Common wood pigeon

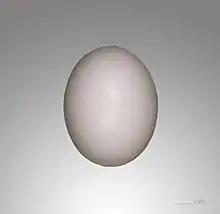
Egg

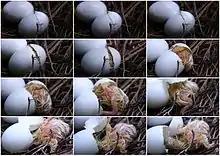
Hatching of a common wood pigeon

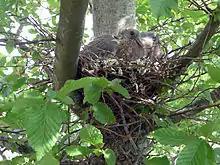
Two young "Columba palumbus" in a nest

Its flight is fast, with regular beats and occasional sharp flick of the wing flaps, characteristic of pigeons in general. It takes off with a loud clatter. It perches well, and in its nuptial display walks along a horizontal branch with its neck swelled, wings down and tail outstretched. During the display flight, the bird climbs, the wings are smartly cracked like a whip, and the bird glides down on stiff wings. The common wood pigeon is gregarious, often forming very large flocks outside the breeding season. Like many species of pigeon, wood pigeons use trees and buildings to gain a vantage point over their surroundings, and their distinctive call means that they are usually heard before they are seen.